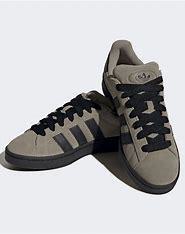
Brand: Adidas
Model: Campus